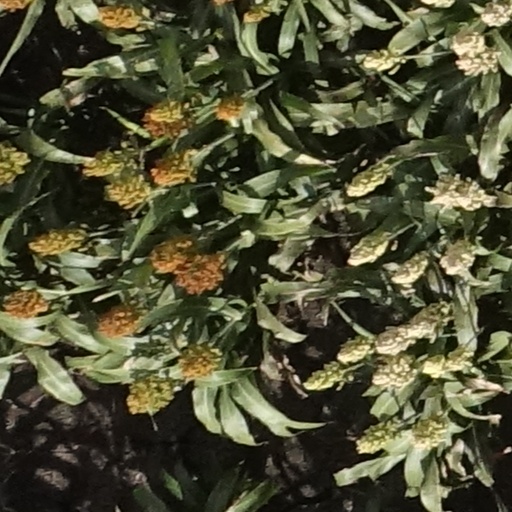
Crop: sorghum